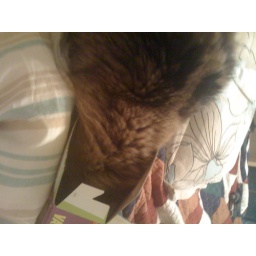
in the fruit roll up box